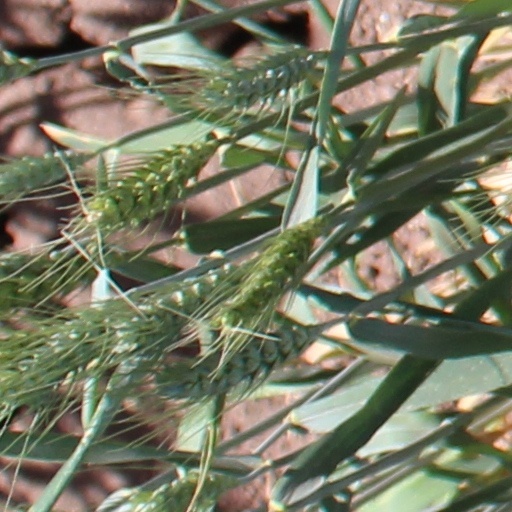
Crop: wheat